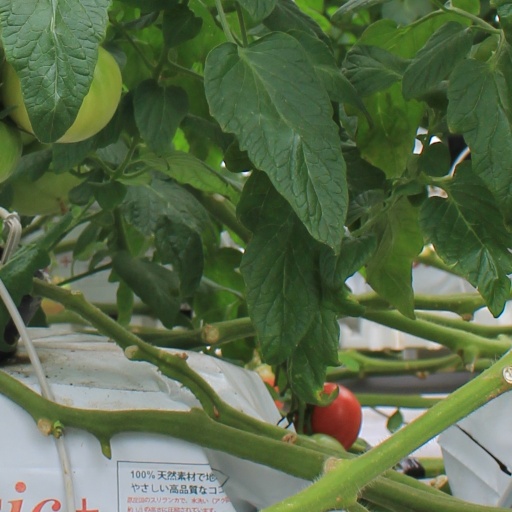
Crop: tomato